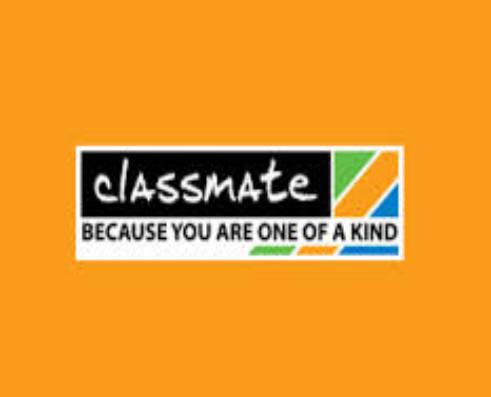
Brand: Classmate
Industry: Others